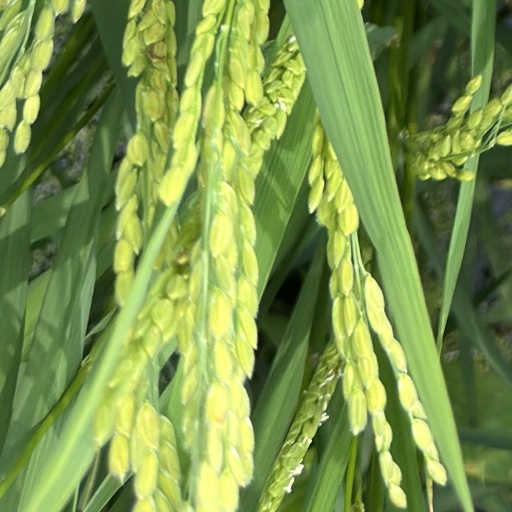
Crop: rice